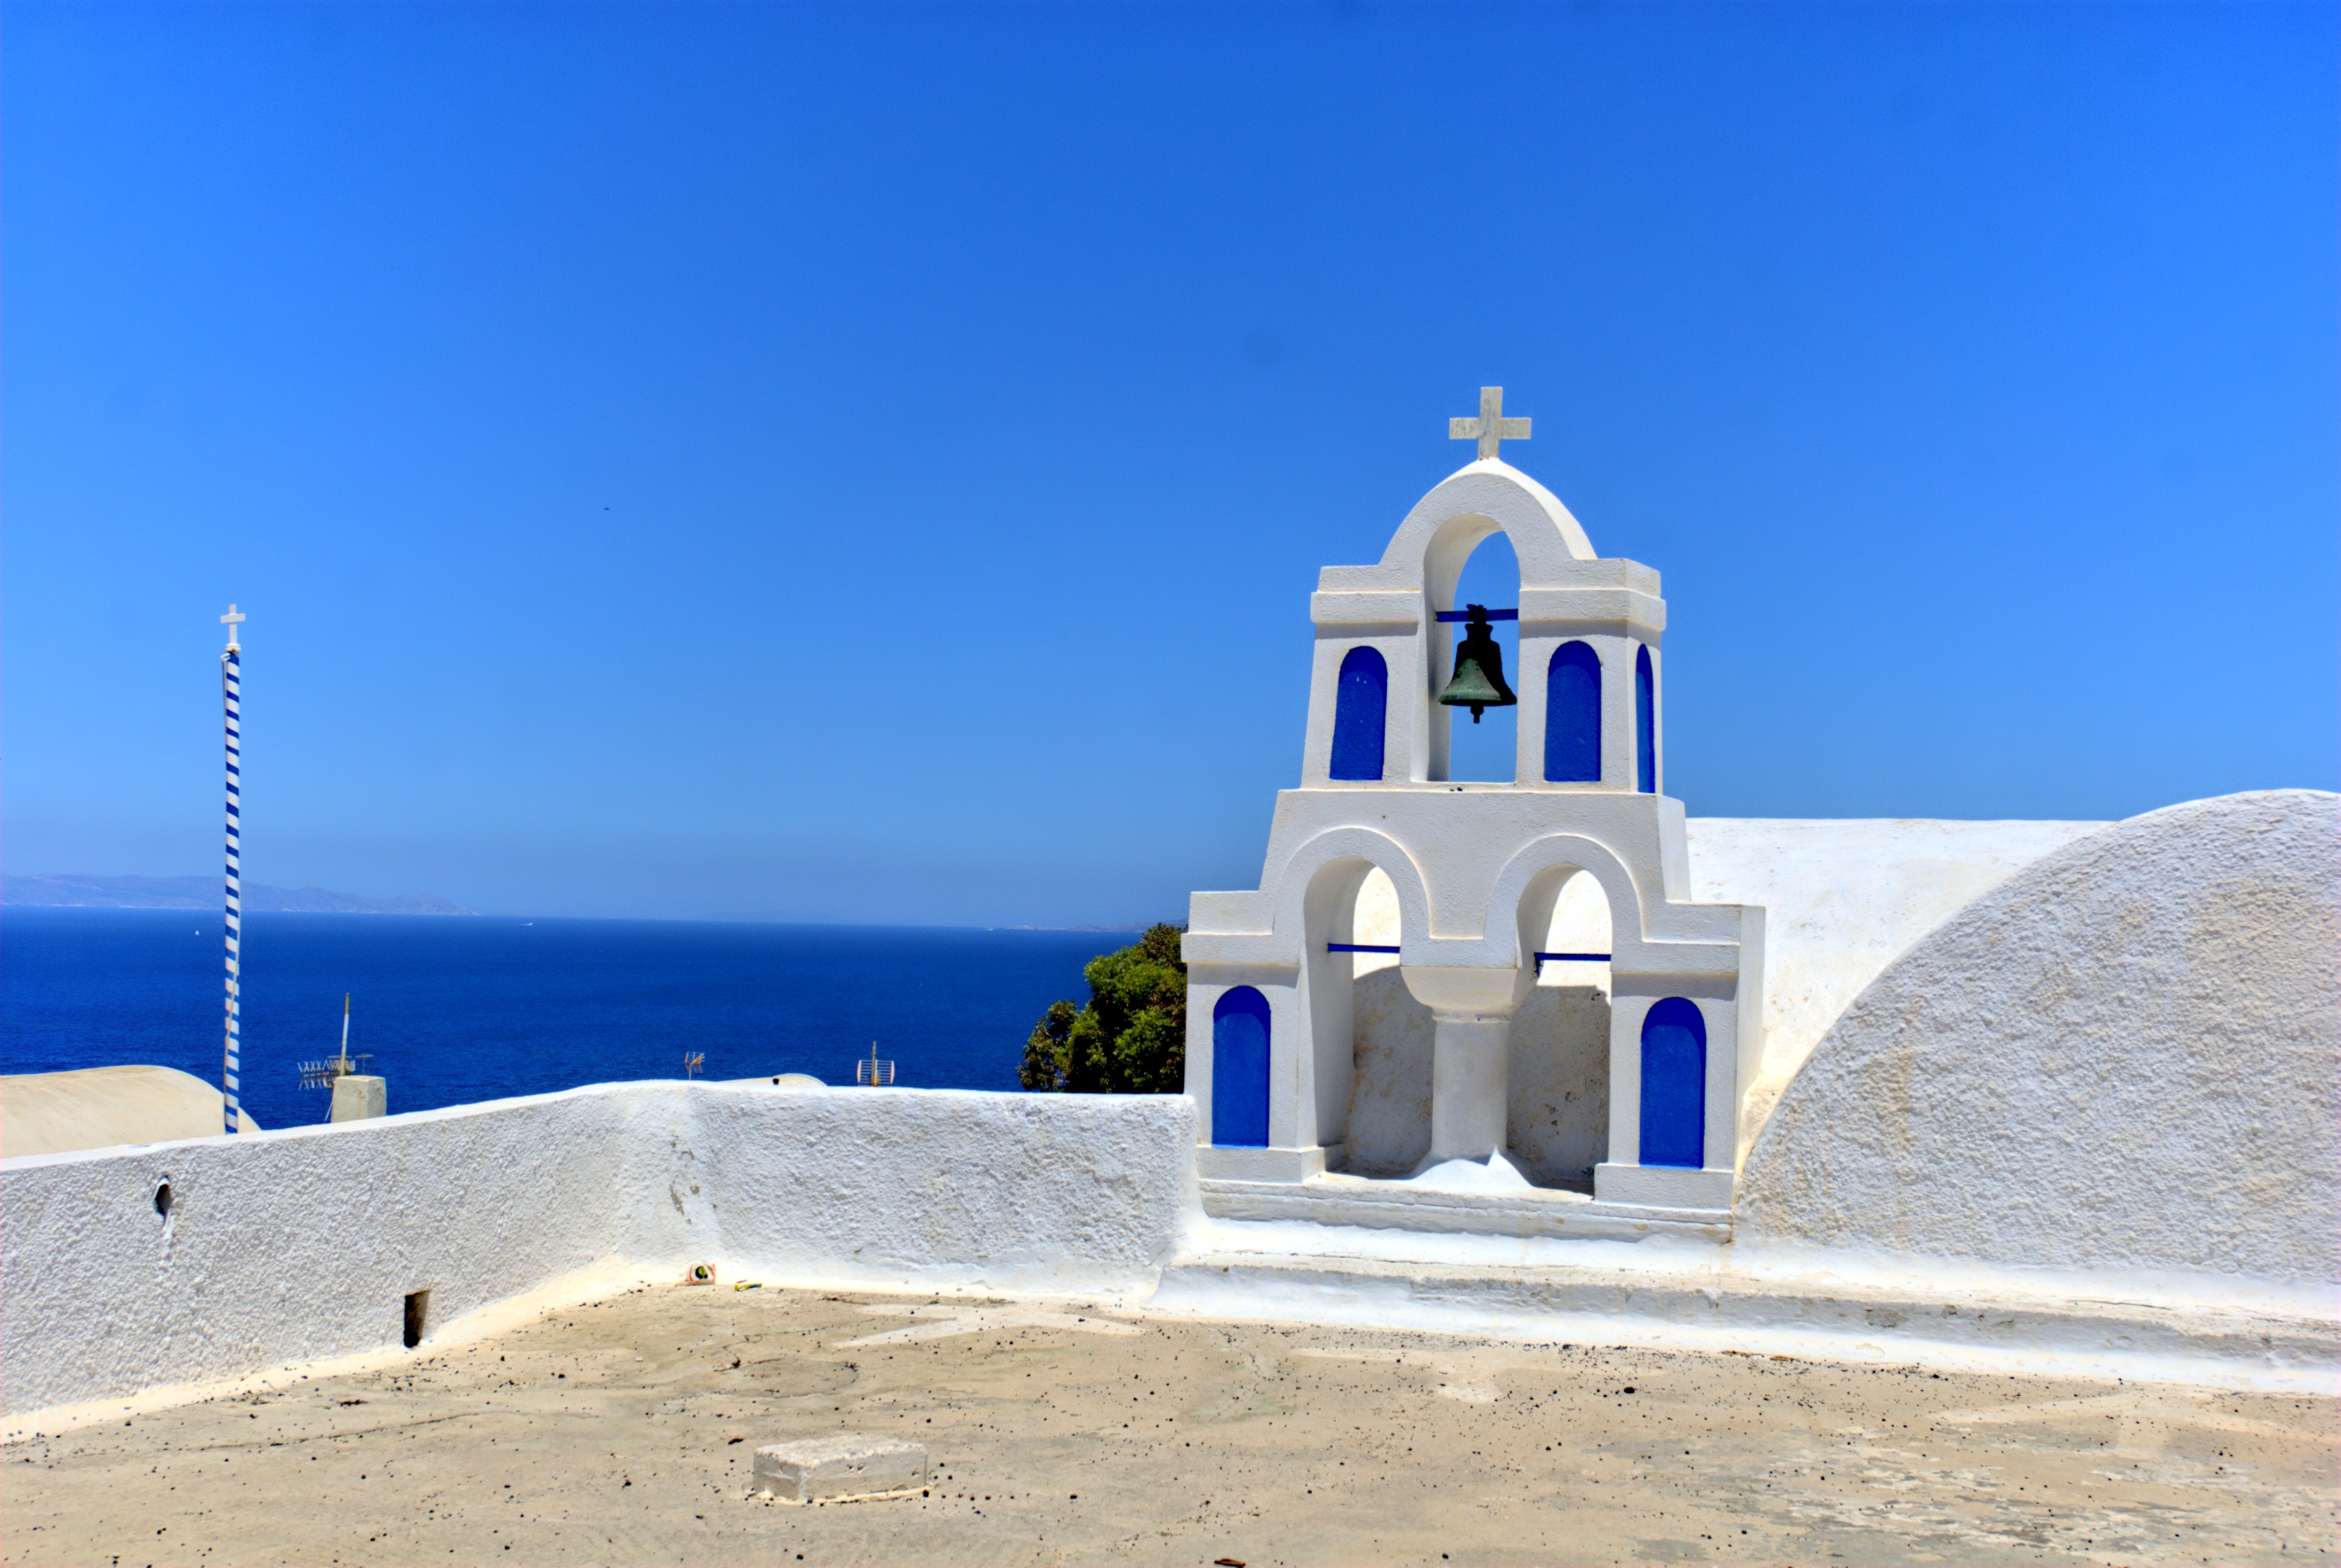
beach, landscape, sea, water, nature, building, summer, vacation, tower, holiday, landmark, church, chapel, place of worship, santorini, holidays, monastery, greece, the sun, the coast